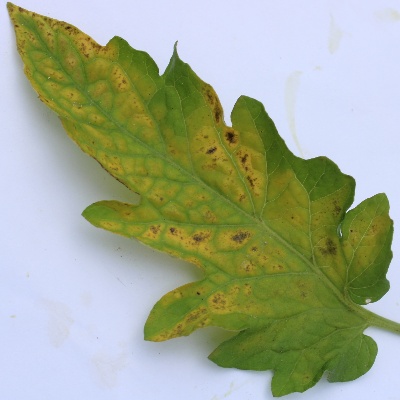
Crop: Tomato
Condition: septoria leaf spot